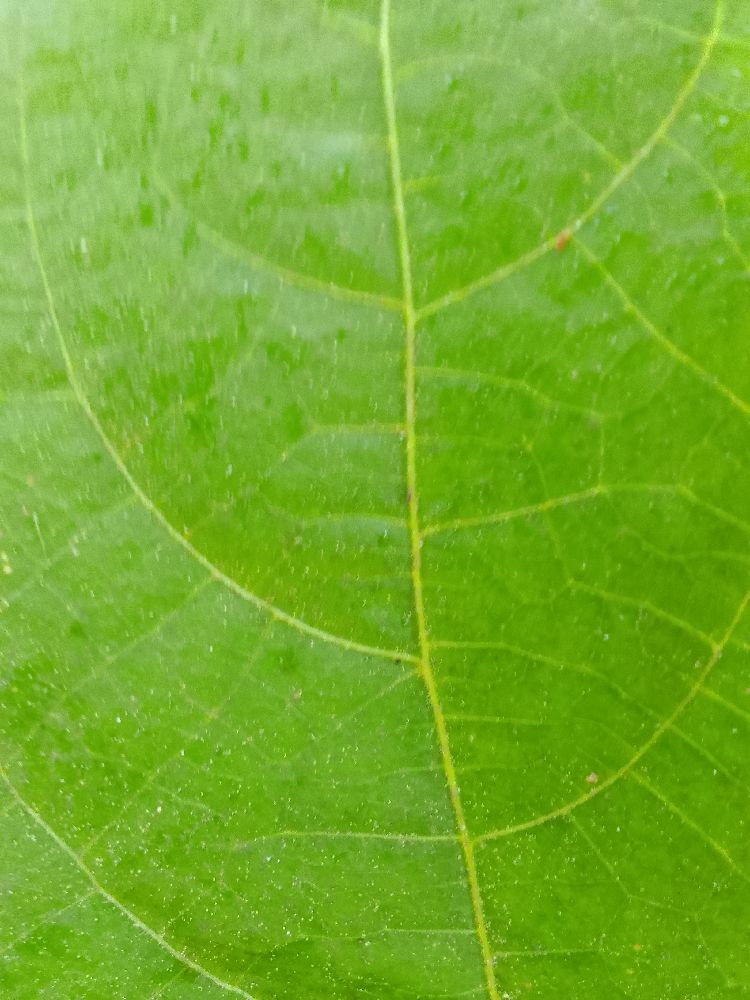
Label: healthy